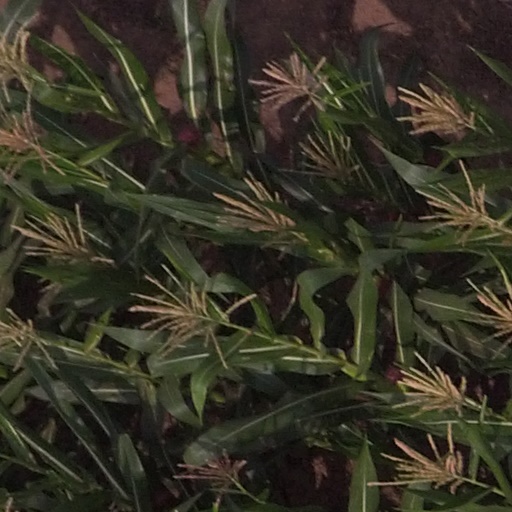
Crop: maize; corn